Pat Miletich

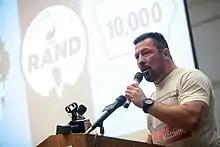
Miletich speaking at St. Ambrose University in Davenport, Iowa.

Miletich began providing color commentary for Strikeforce on April 11, 2009, for its debut on Showtime and did so regularly until that promotion's demise in 2012.